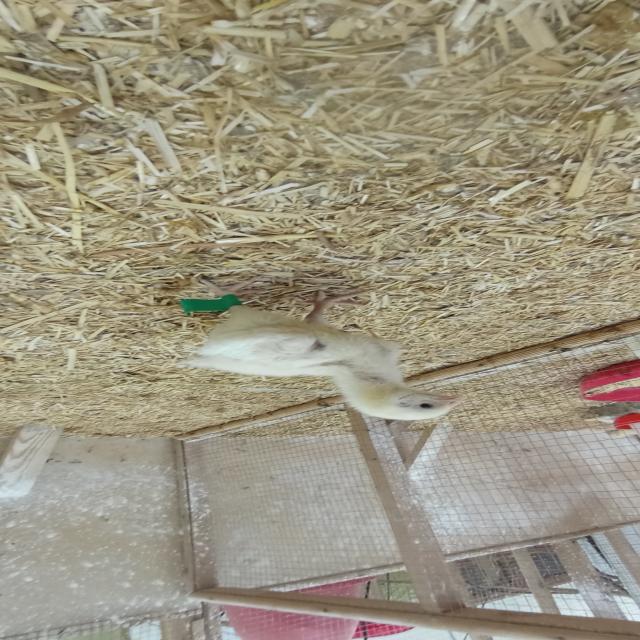
Weight: 217 g